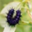
Label: caterpillar